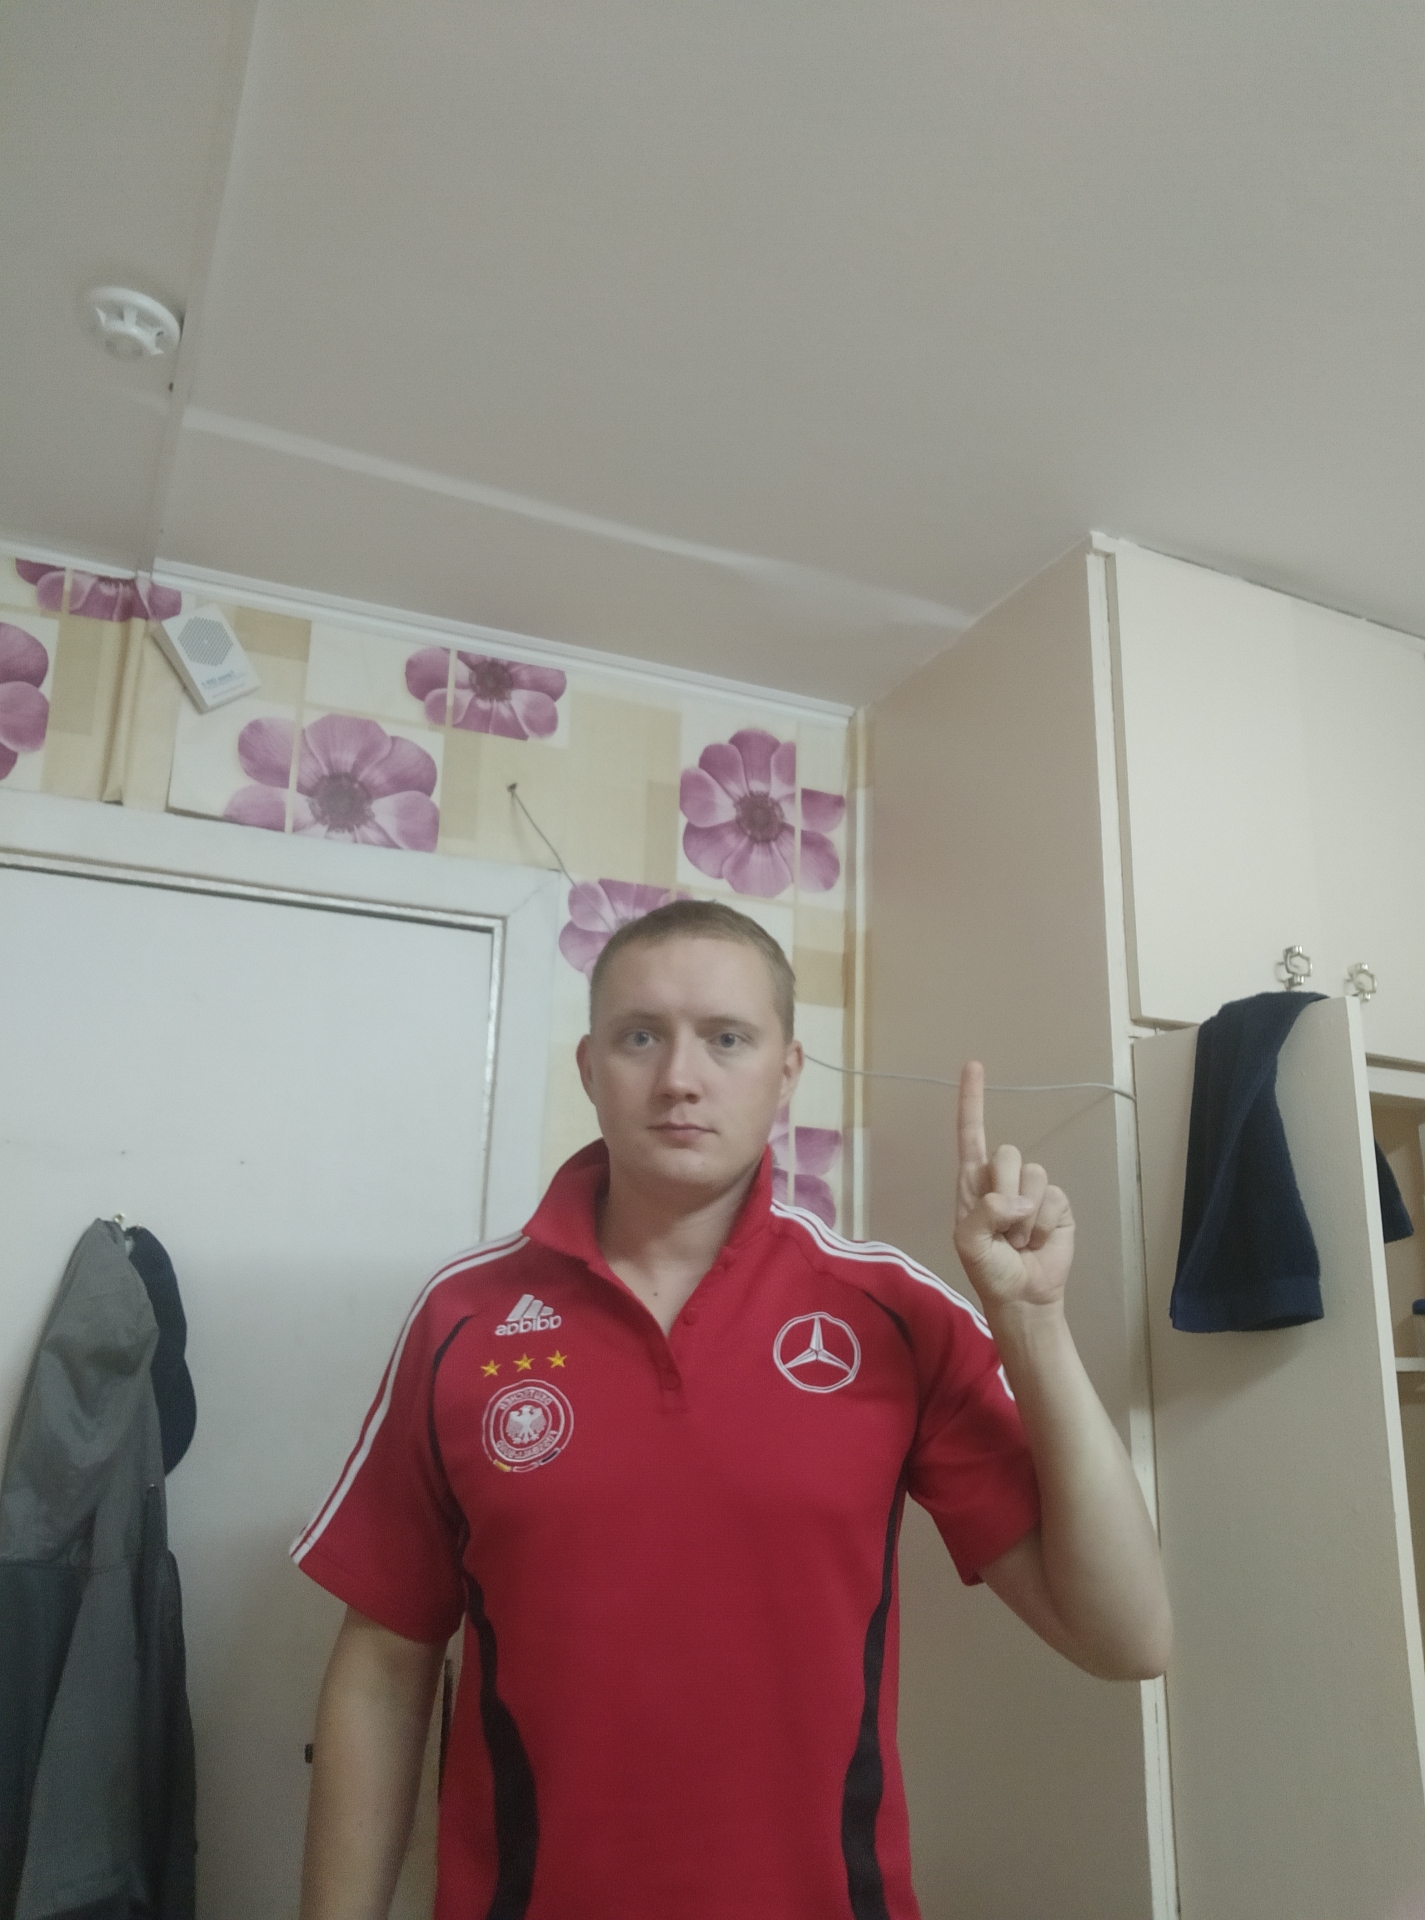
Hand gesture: one